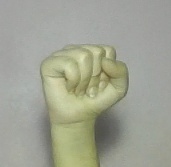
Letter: saad